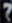
Number: 7